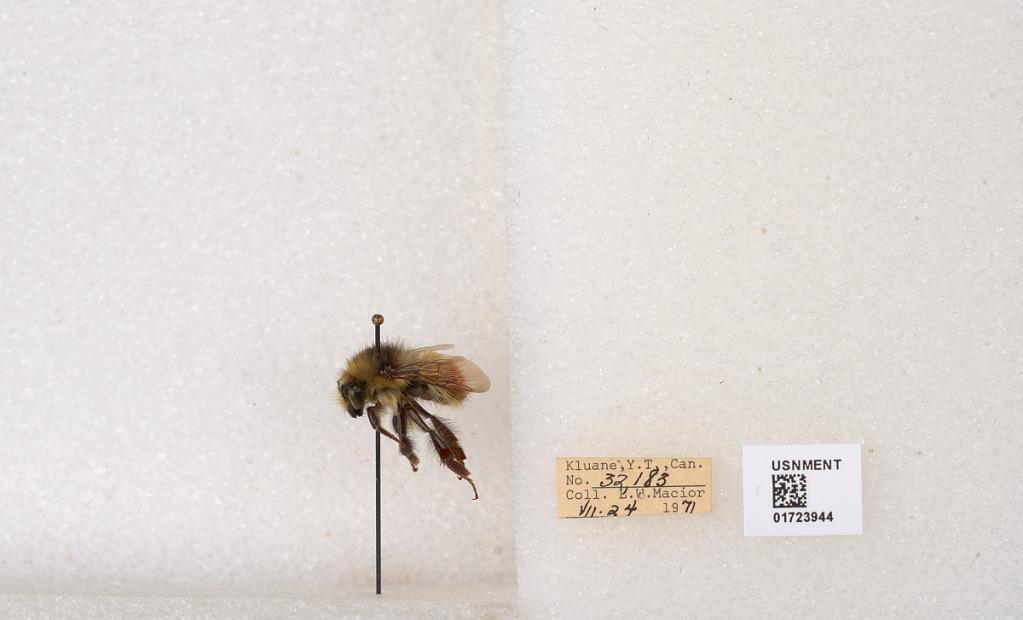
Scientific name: Bombus flavifrons Cresson
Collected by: L. Macior
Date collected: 1971-7-24
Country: Canada
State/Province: Yukon Territory
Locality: Kluane National Park and Reserve
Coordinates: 60.7493, -139.504